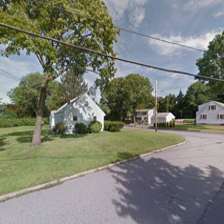
Label: streetView